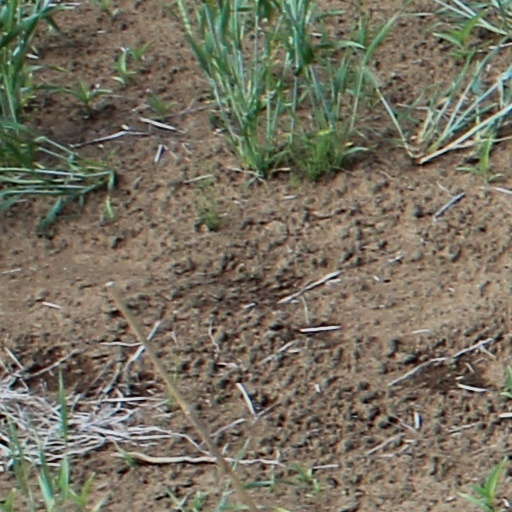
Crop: wheat